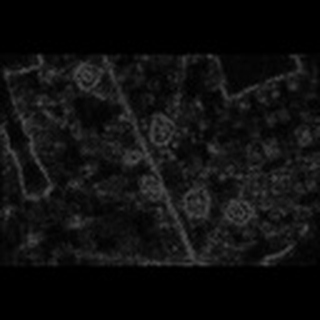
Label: cotton_target_spot